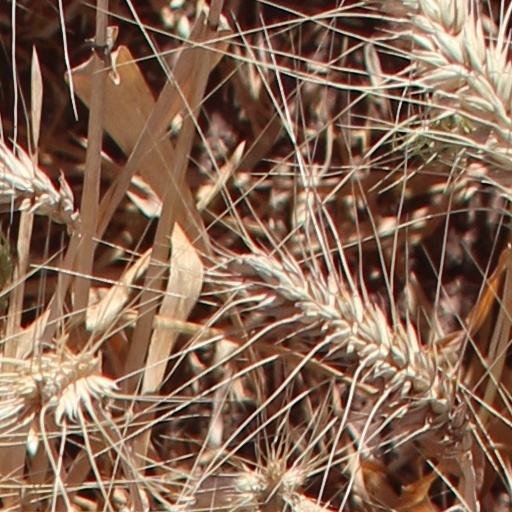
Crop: wheat